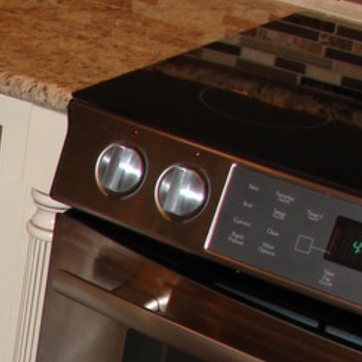
Material: metal